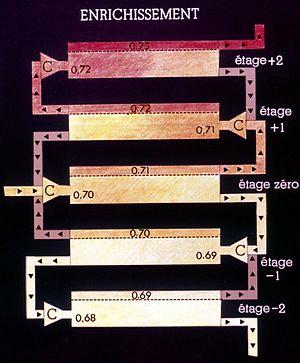
En génie chimique, un procédé en cascade est une technique se déployant en plusieurs étages d'opérations unitaires identiques, chaque étage opérant sur le produit de l'étage précédent. On trouve des procédés en cascade dans la séparation isotopique, la distillation, la flottation, et divers autres procédés de séparation ou de purification.